Eastern pygmy marmoset

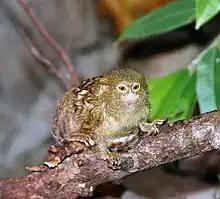
Captive eastern pygmy marmoset in Victoria, B.C, Canada

As different subspecies of the pygmy marmoset have different coloration patterns, the eastern pygmy is more of a white, pale color. The species has whiteish underparts which include their arms and legs, as well as their throat and chest having a more orange to white coloration.